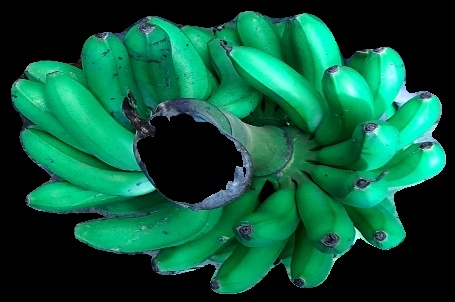
Variety: rasbale
Grade: grade1